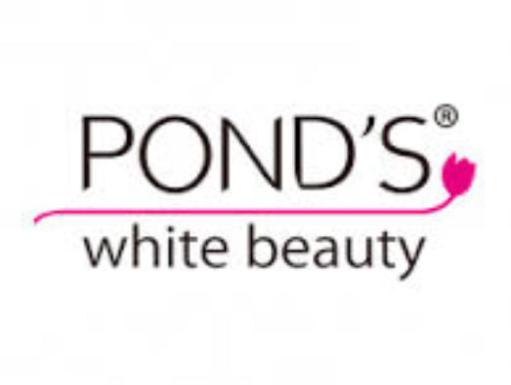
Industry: Necessities